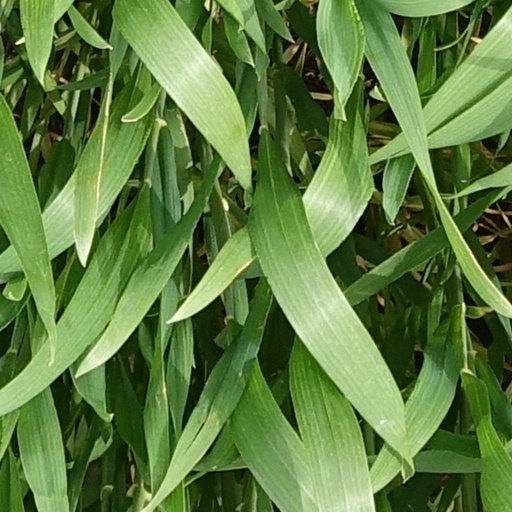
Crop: wheat